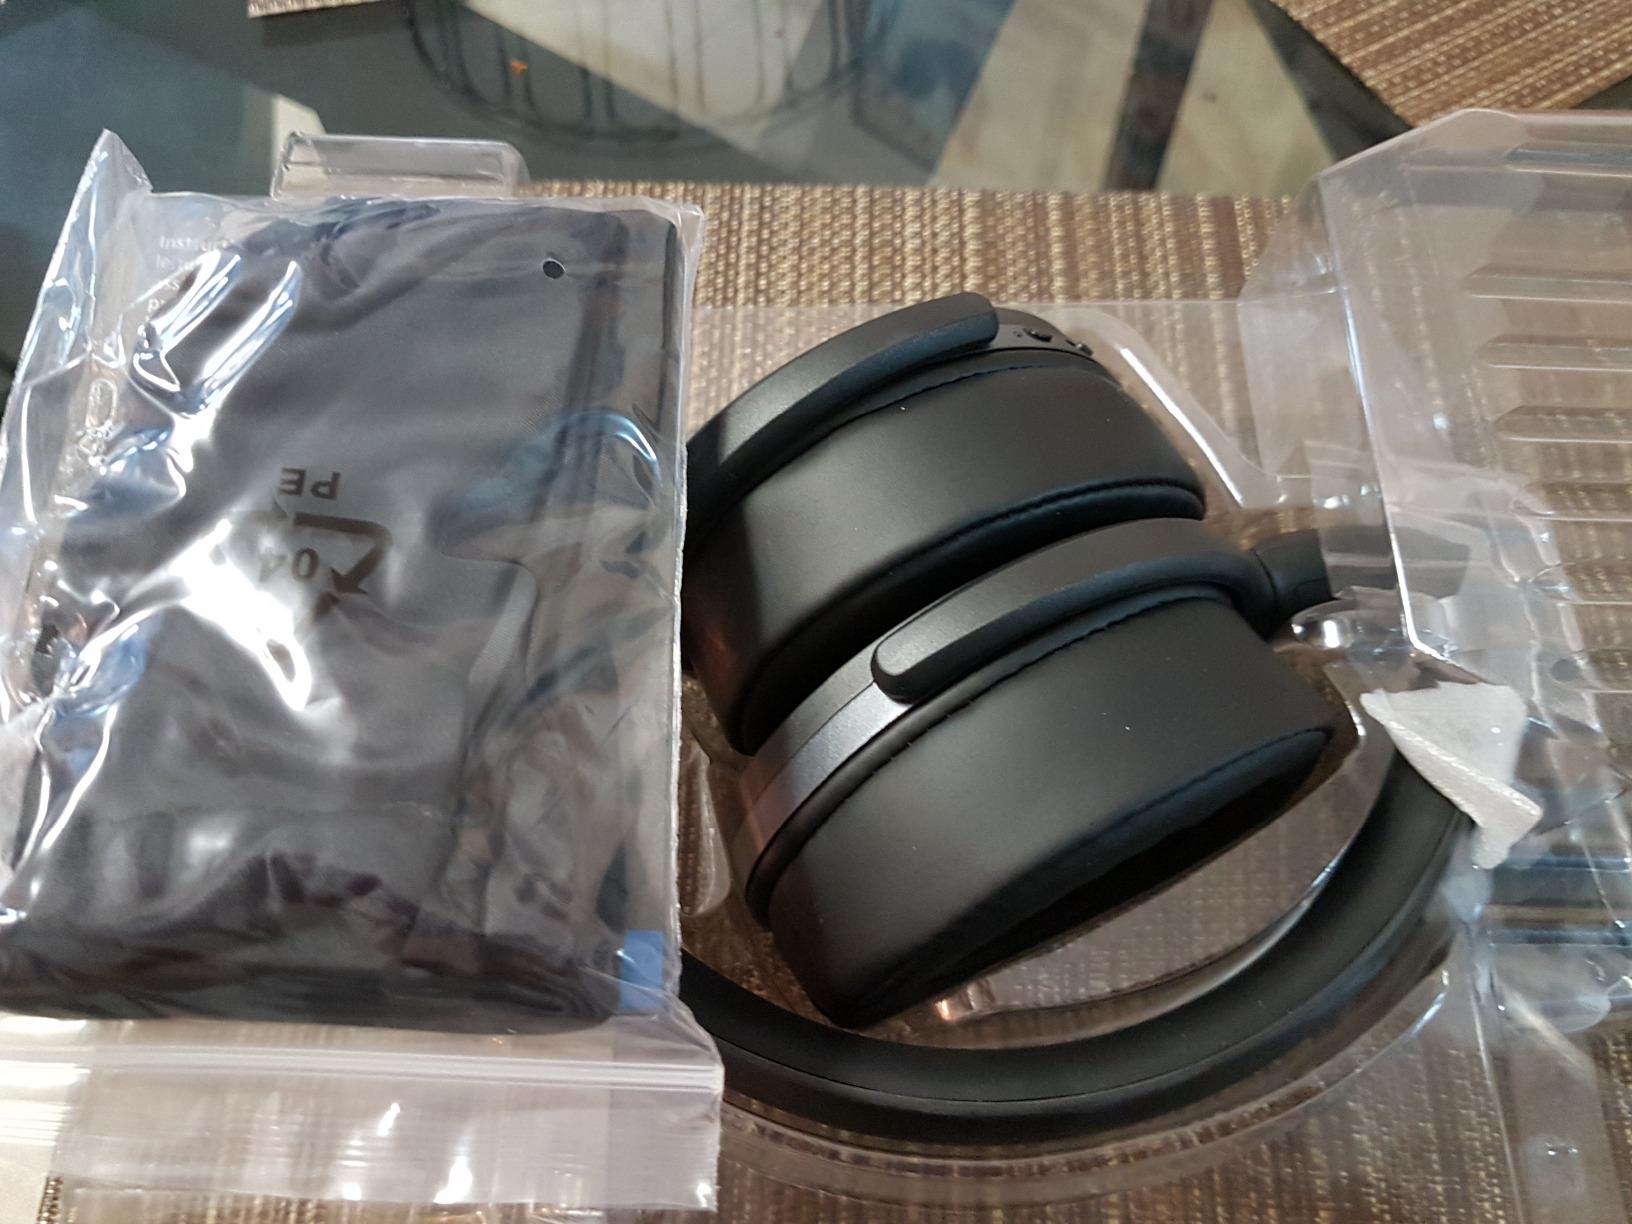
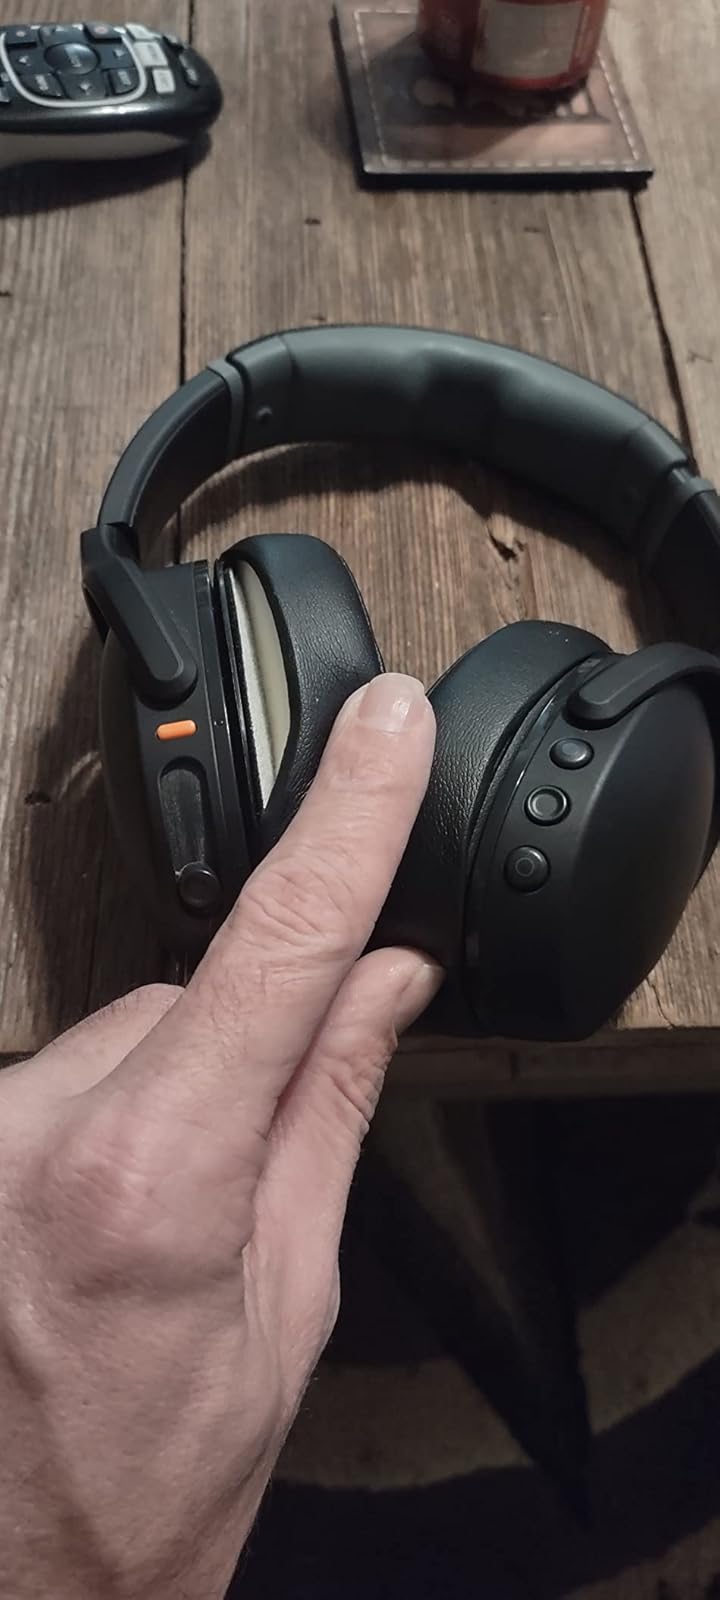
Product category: headphones
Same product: no